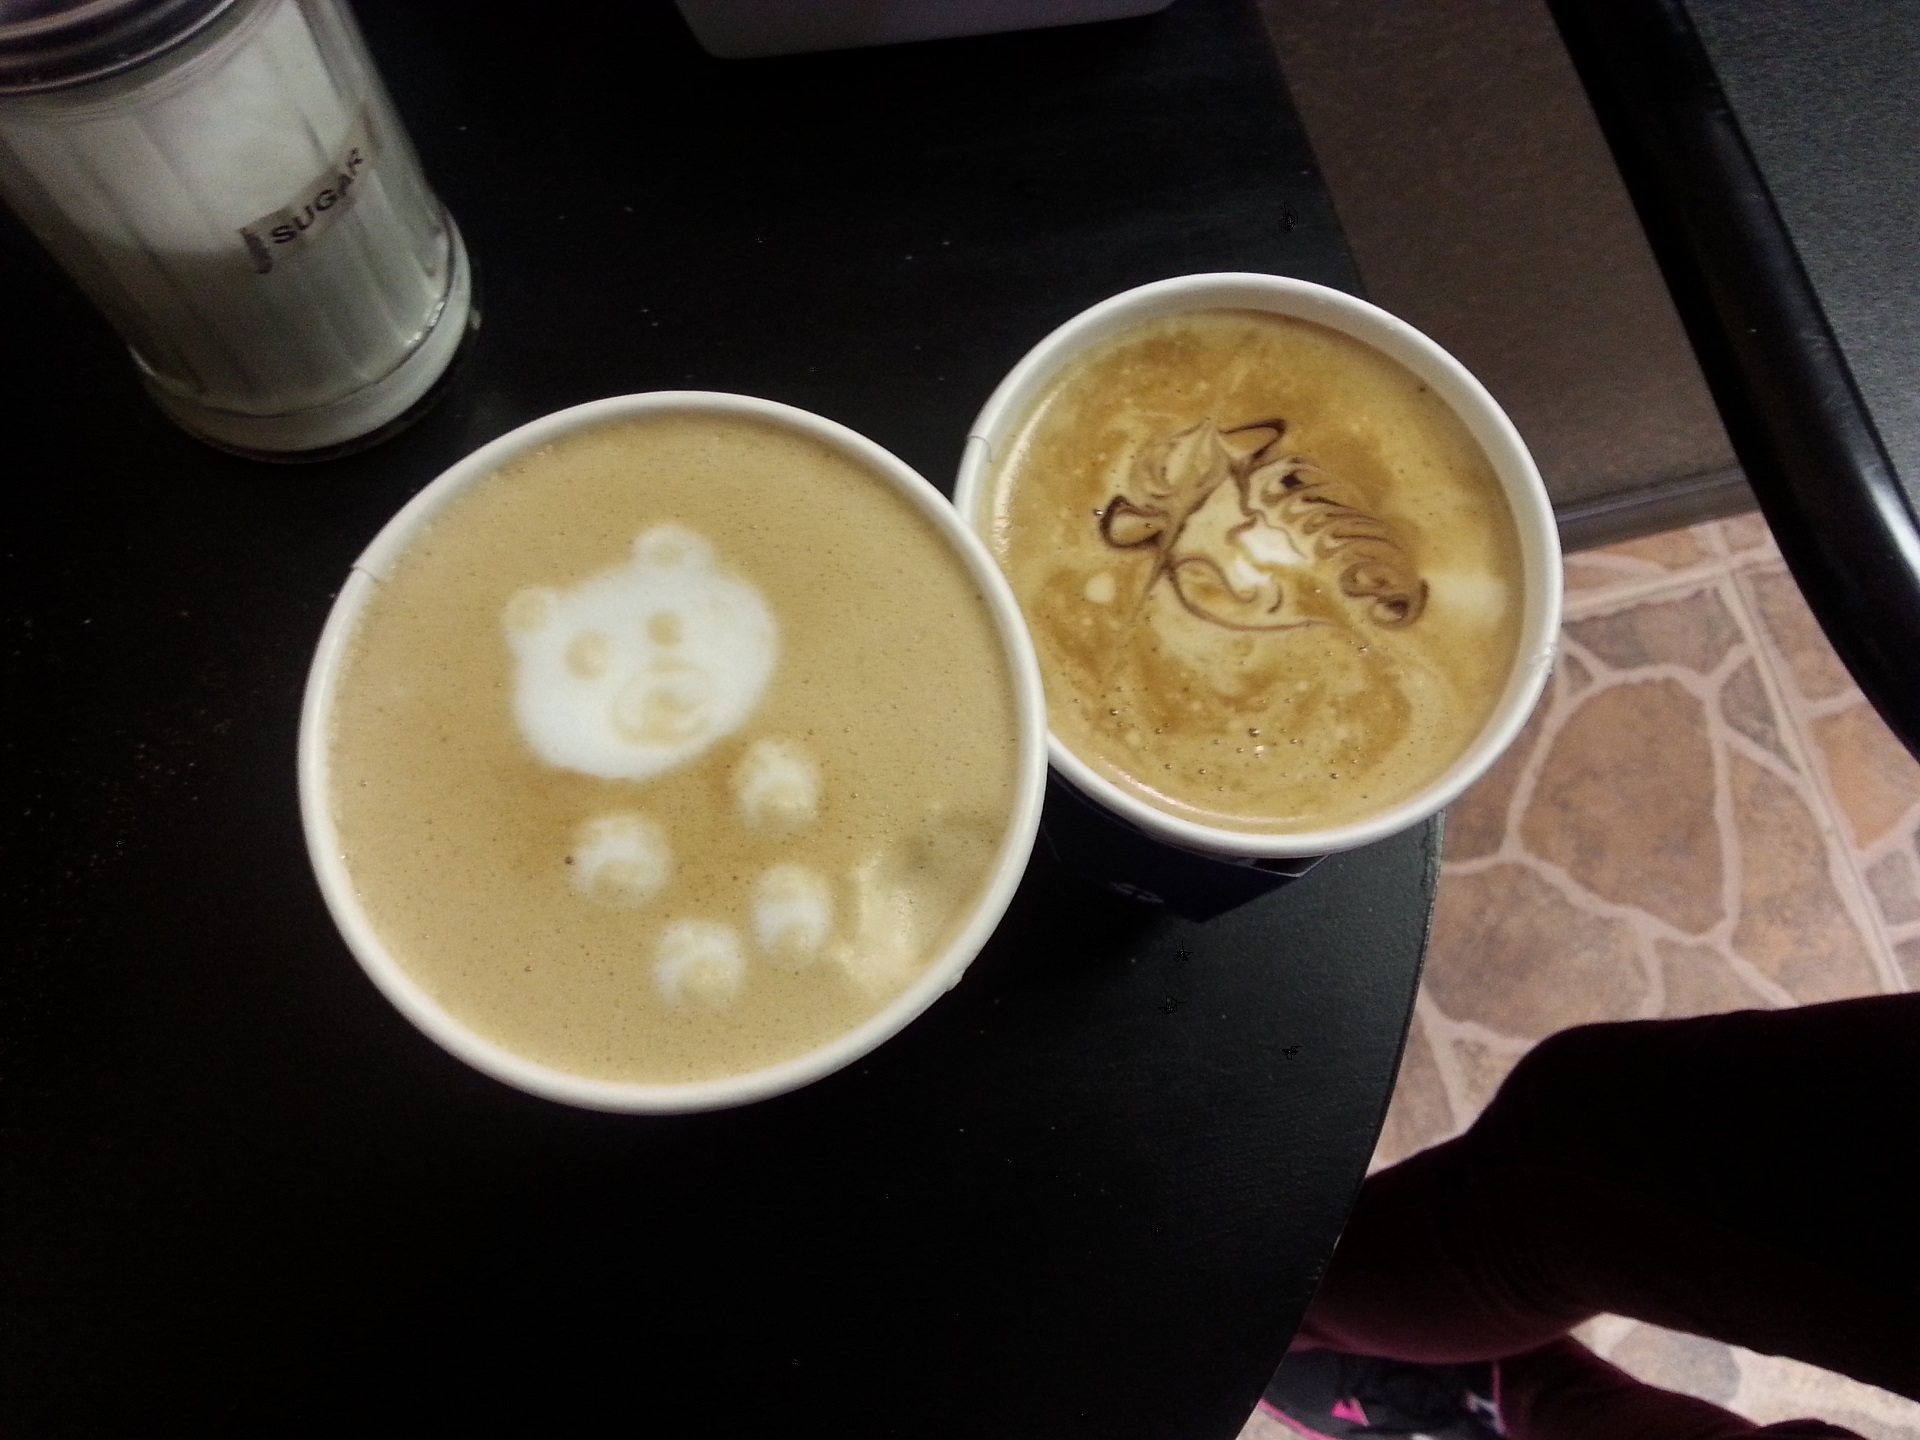
cafe, coffee, dark, cup, latte, cappuccino, heart, dish, meal, food, produce, fresh, brown, drink, black, breakfast, gourmet, espresso, cream, art, hot, mocha